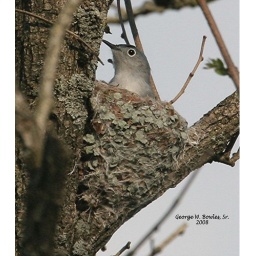
Building a home up in the sky